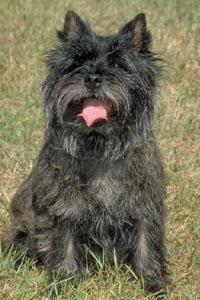
affenpinscher